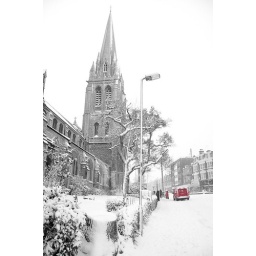
Muswell Hill in white and red